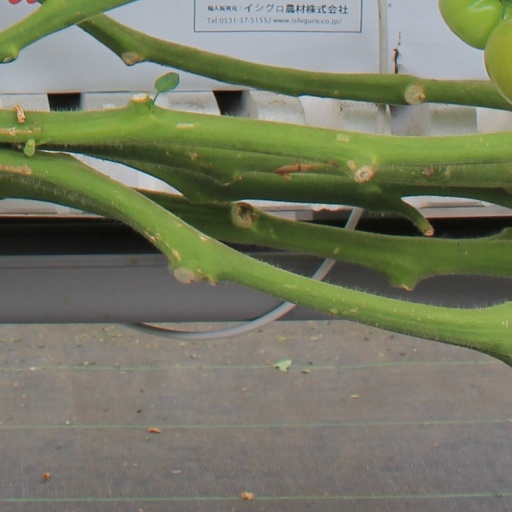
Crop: tomato